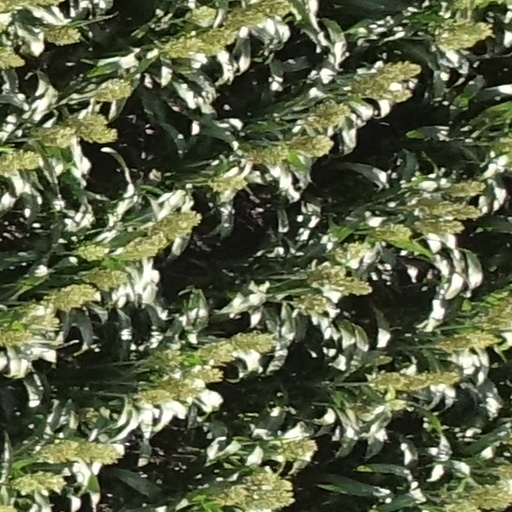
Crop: sorghum